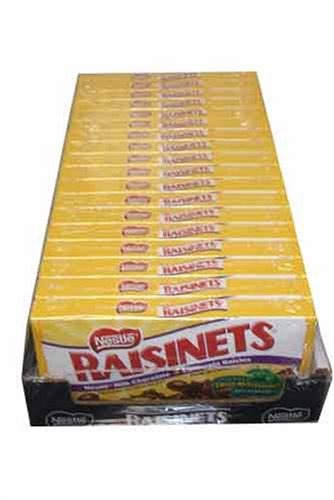
Item Name: Nestle Raisinets Movie Theatre Concession Size Candy (18 count) Milk Chocolate
Bullet Point 1: Milk Chocolate: Made with real milk chocolate for a rich, sweet taste
Bullet Point 2: Concession-Style Candy: Fun, small-sized chocolate bars perfect for snacking
Bullet Point 3: Nestle Brand: Trusted Nestle quality since 1866
Bullet Point 4: 18 Count Box: Contains 18 individually wrapped milk chocolate bars
Bullet Point 5: Occasions: Great for birthdays, holidays, movie nights, and more
Value: 18.0
Unit: Count

Price: 31.99